Yaacov Zilberman

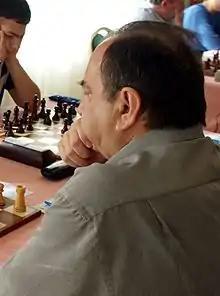
Yaacov Zilberman, Erts 2010

Yaacov Zilberman (born 26 May 1954) is an Israeli chess grandmaster.